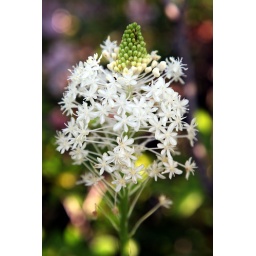
The blooms were two feet above the forest floor